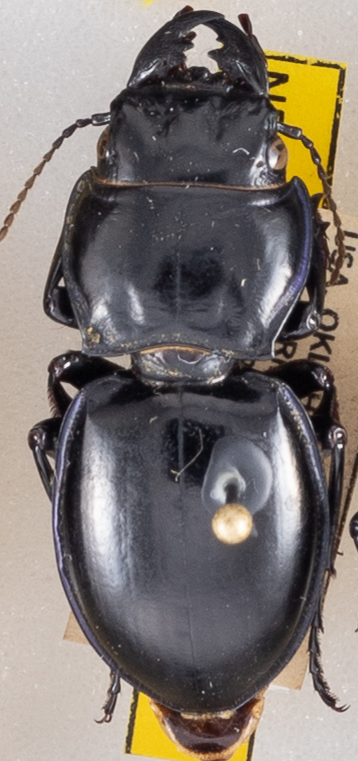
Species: Pasimachus californicus
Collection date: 2022-06-29
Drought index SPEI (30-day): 0.24
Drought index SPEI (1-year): -1.13
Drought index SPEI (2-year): -0.9